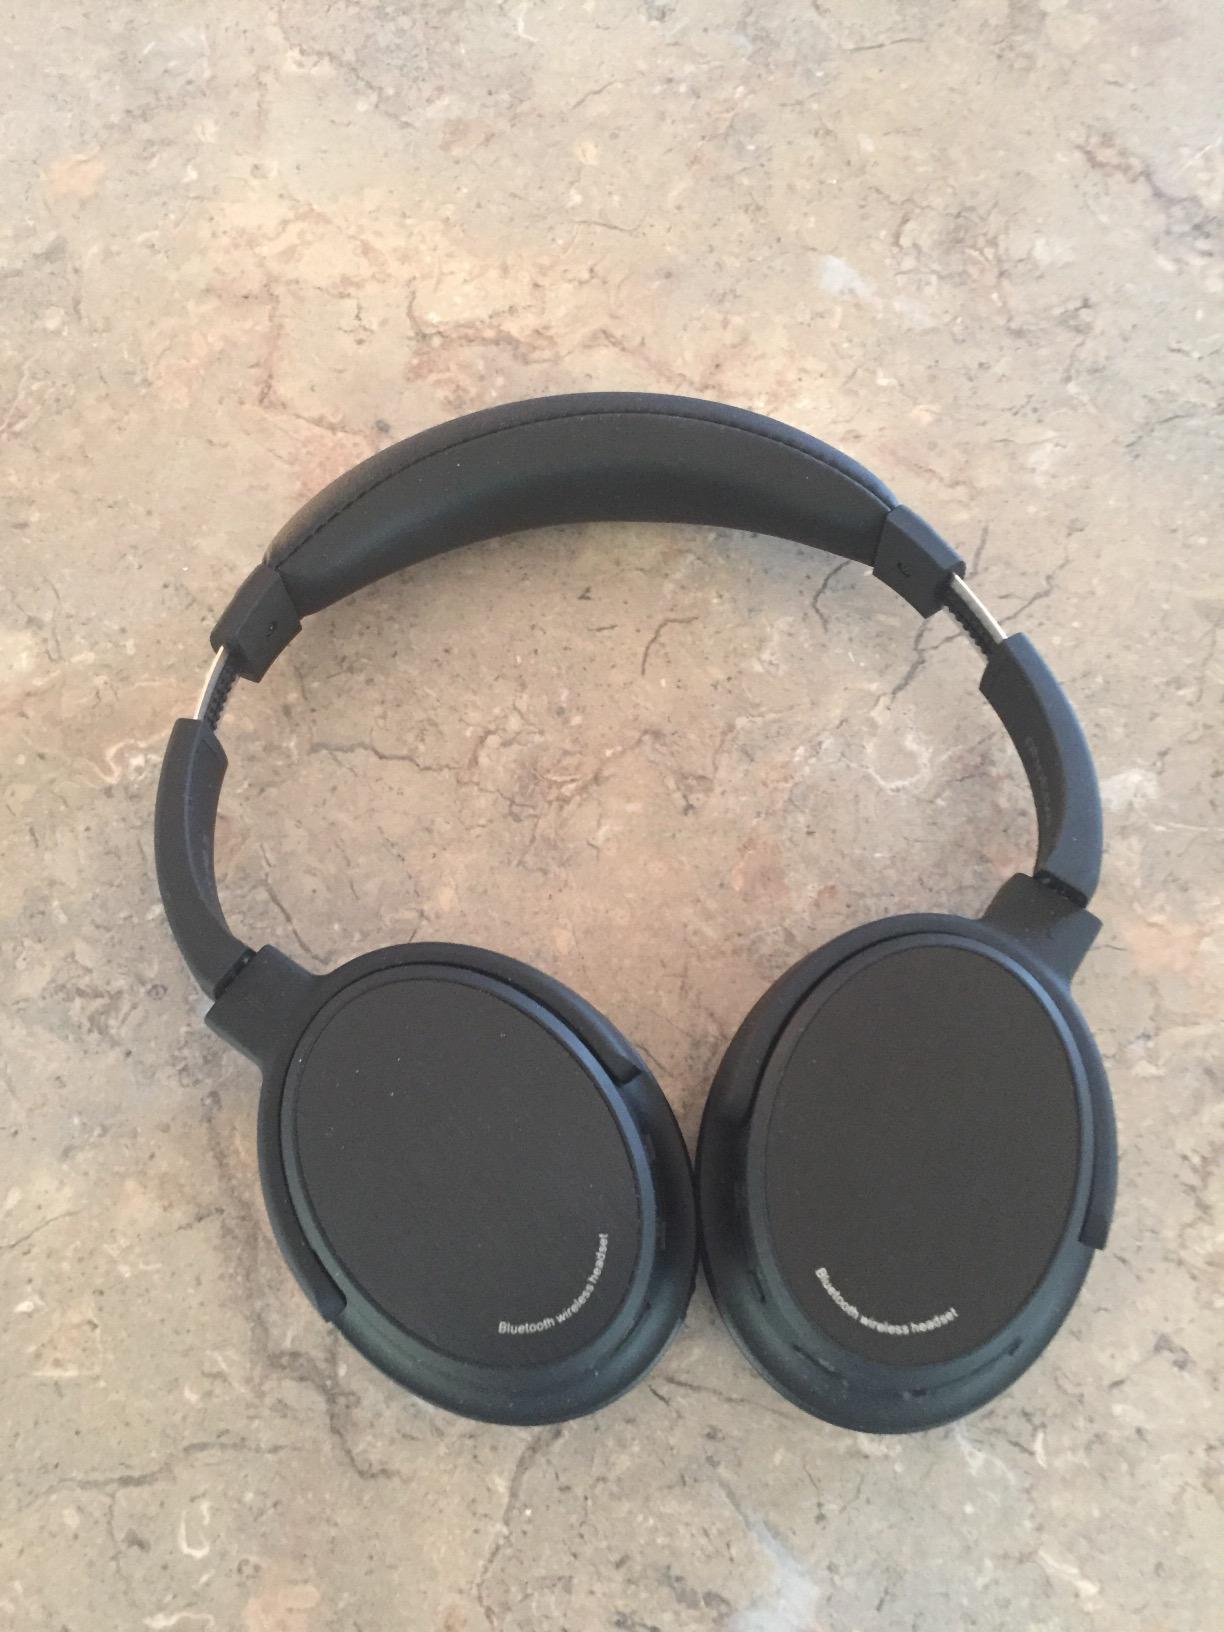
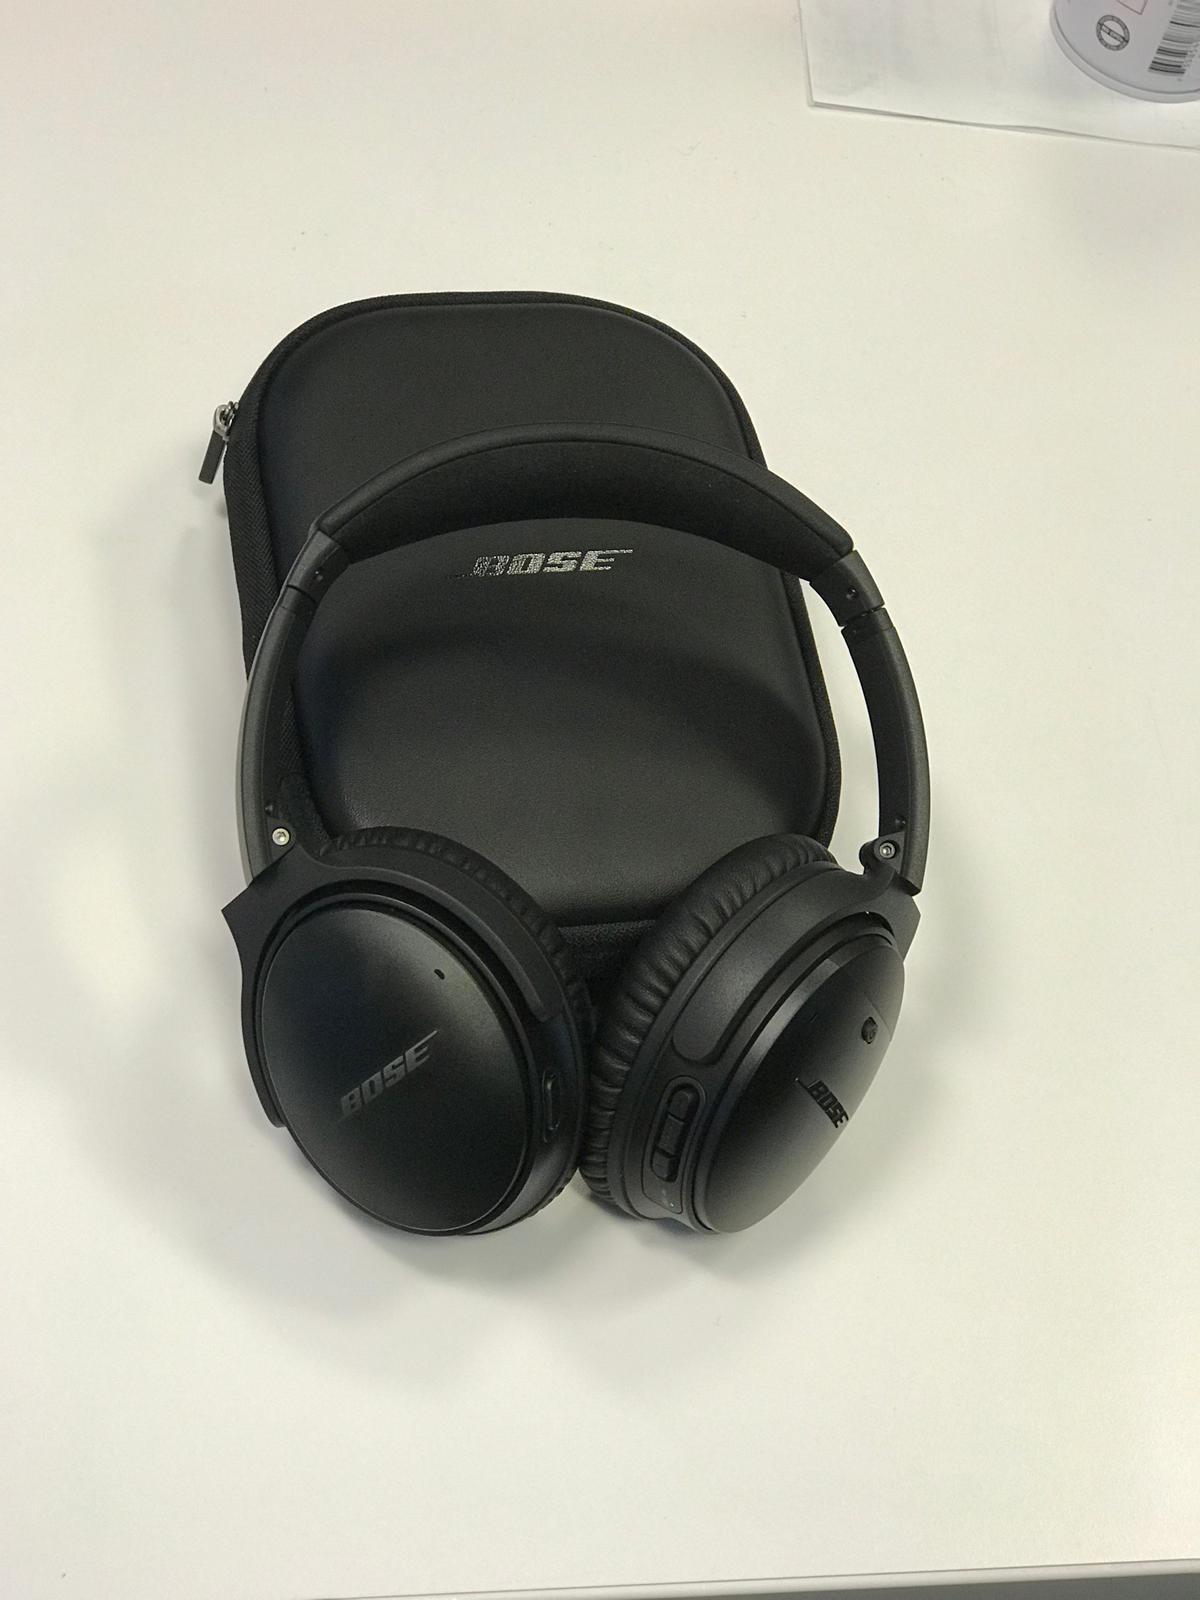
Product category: headphones
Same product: no